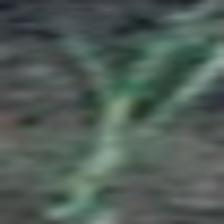
Label: single